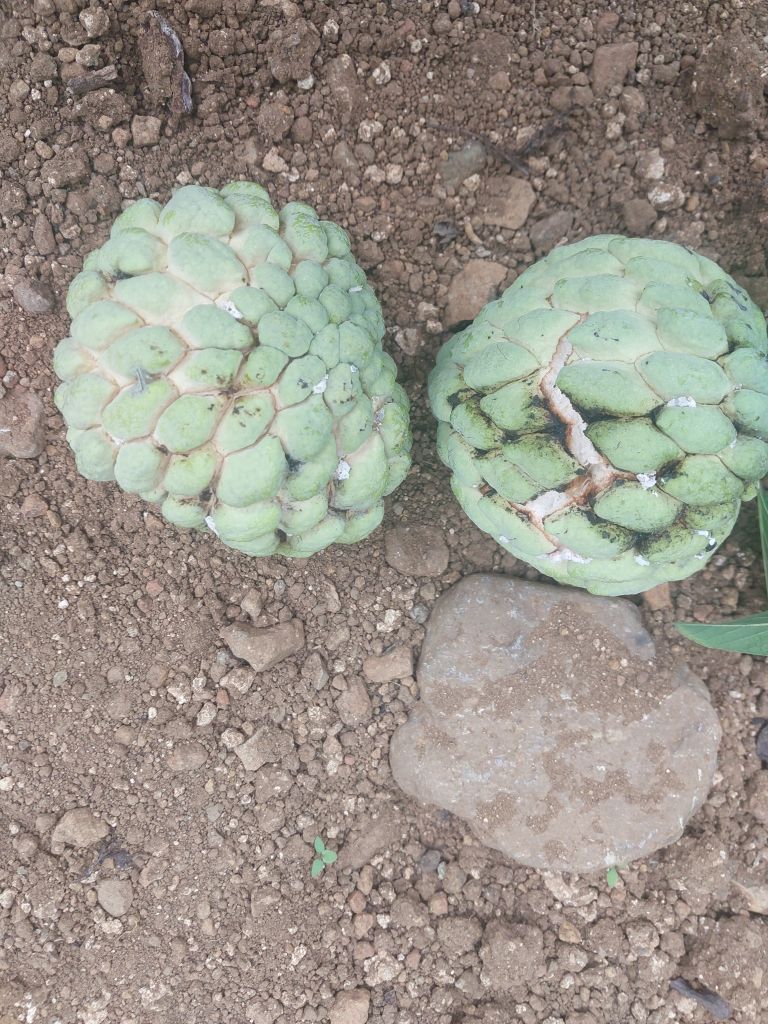
Disease label: Athracnose